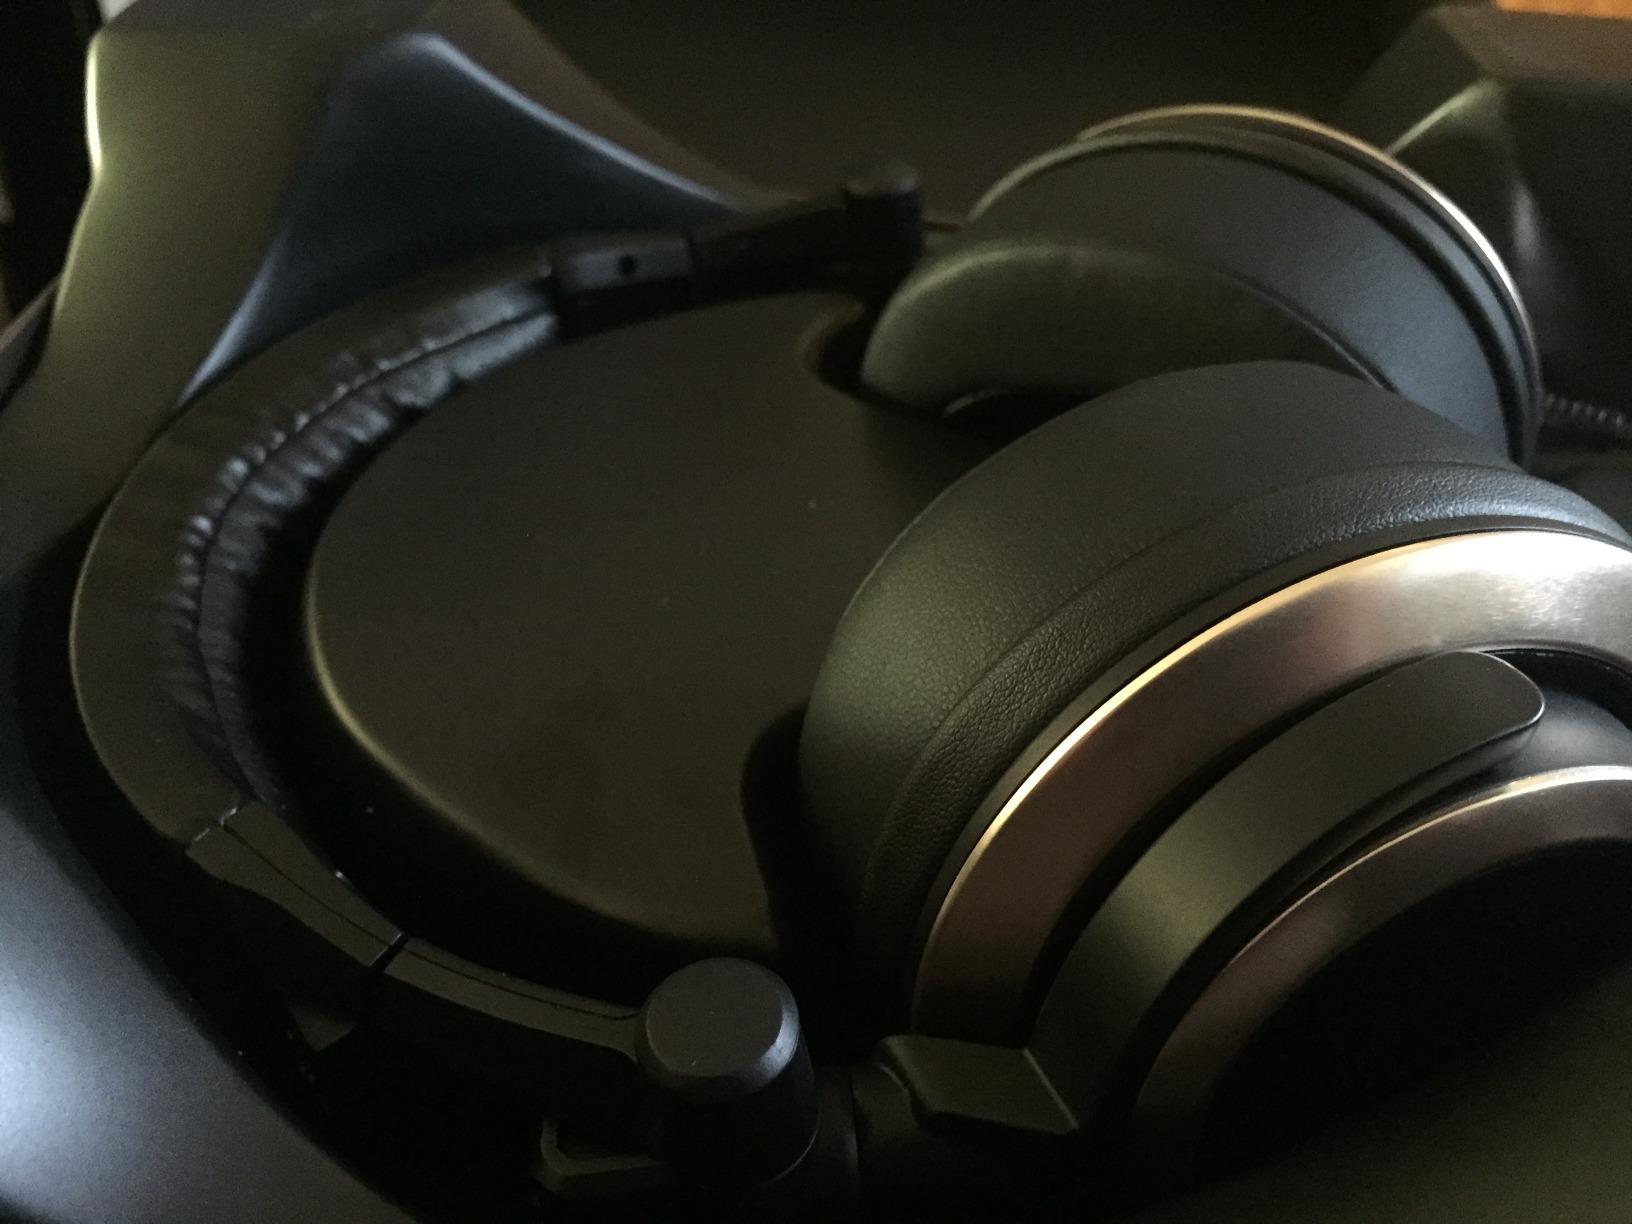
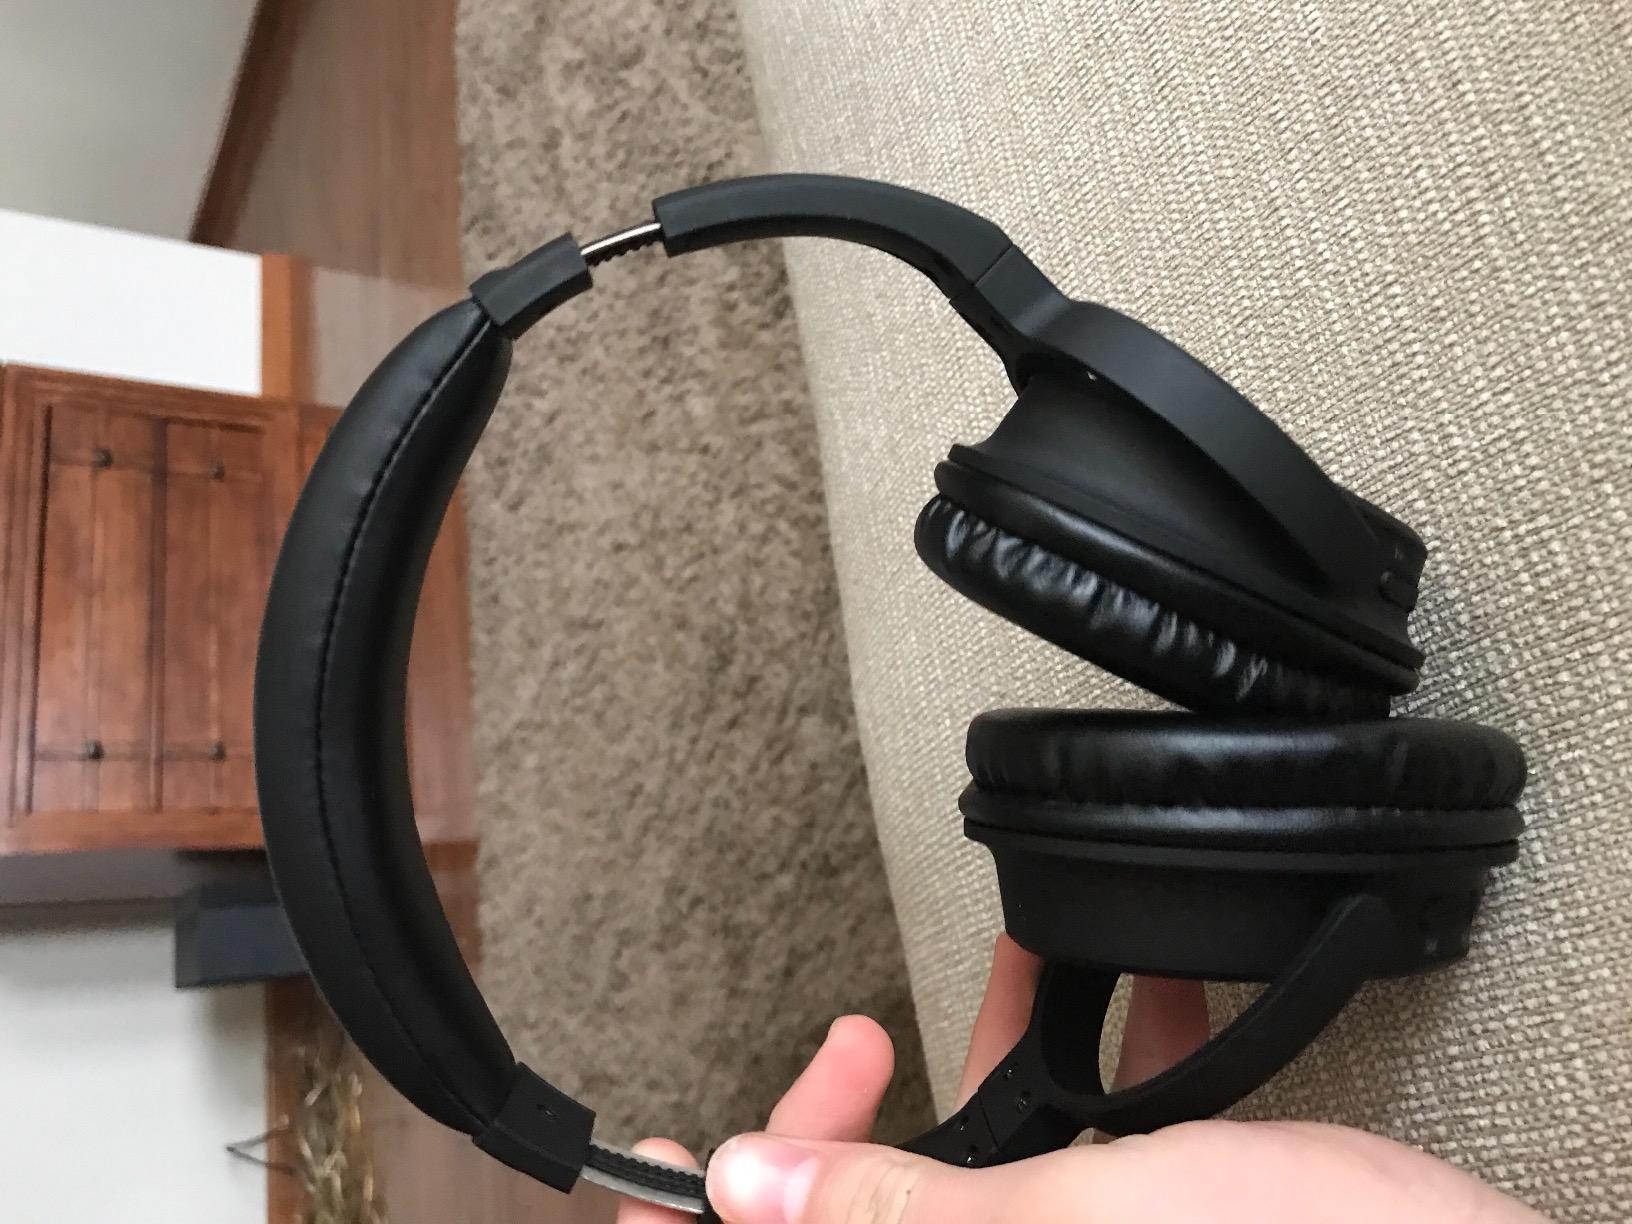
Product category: headphones
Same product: no